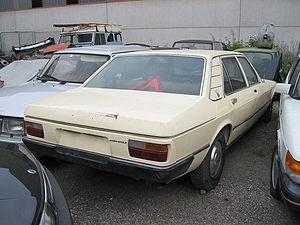
La Maserati Quattroporte est une berline de grand tourisme du constructeur italien Maserati. Quattroporte en italien signifie littéralement « quatre portes ». Il y a eu, à ce jour, six générations de ce modèle.